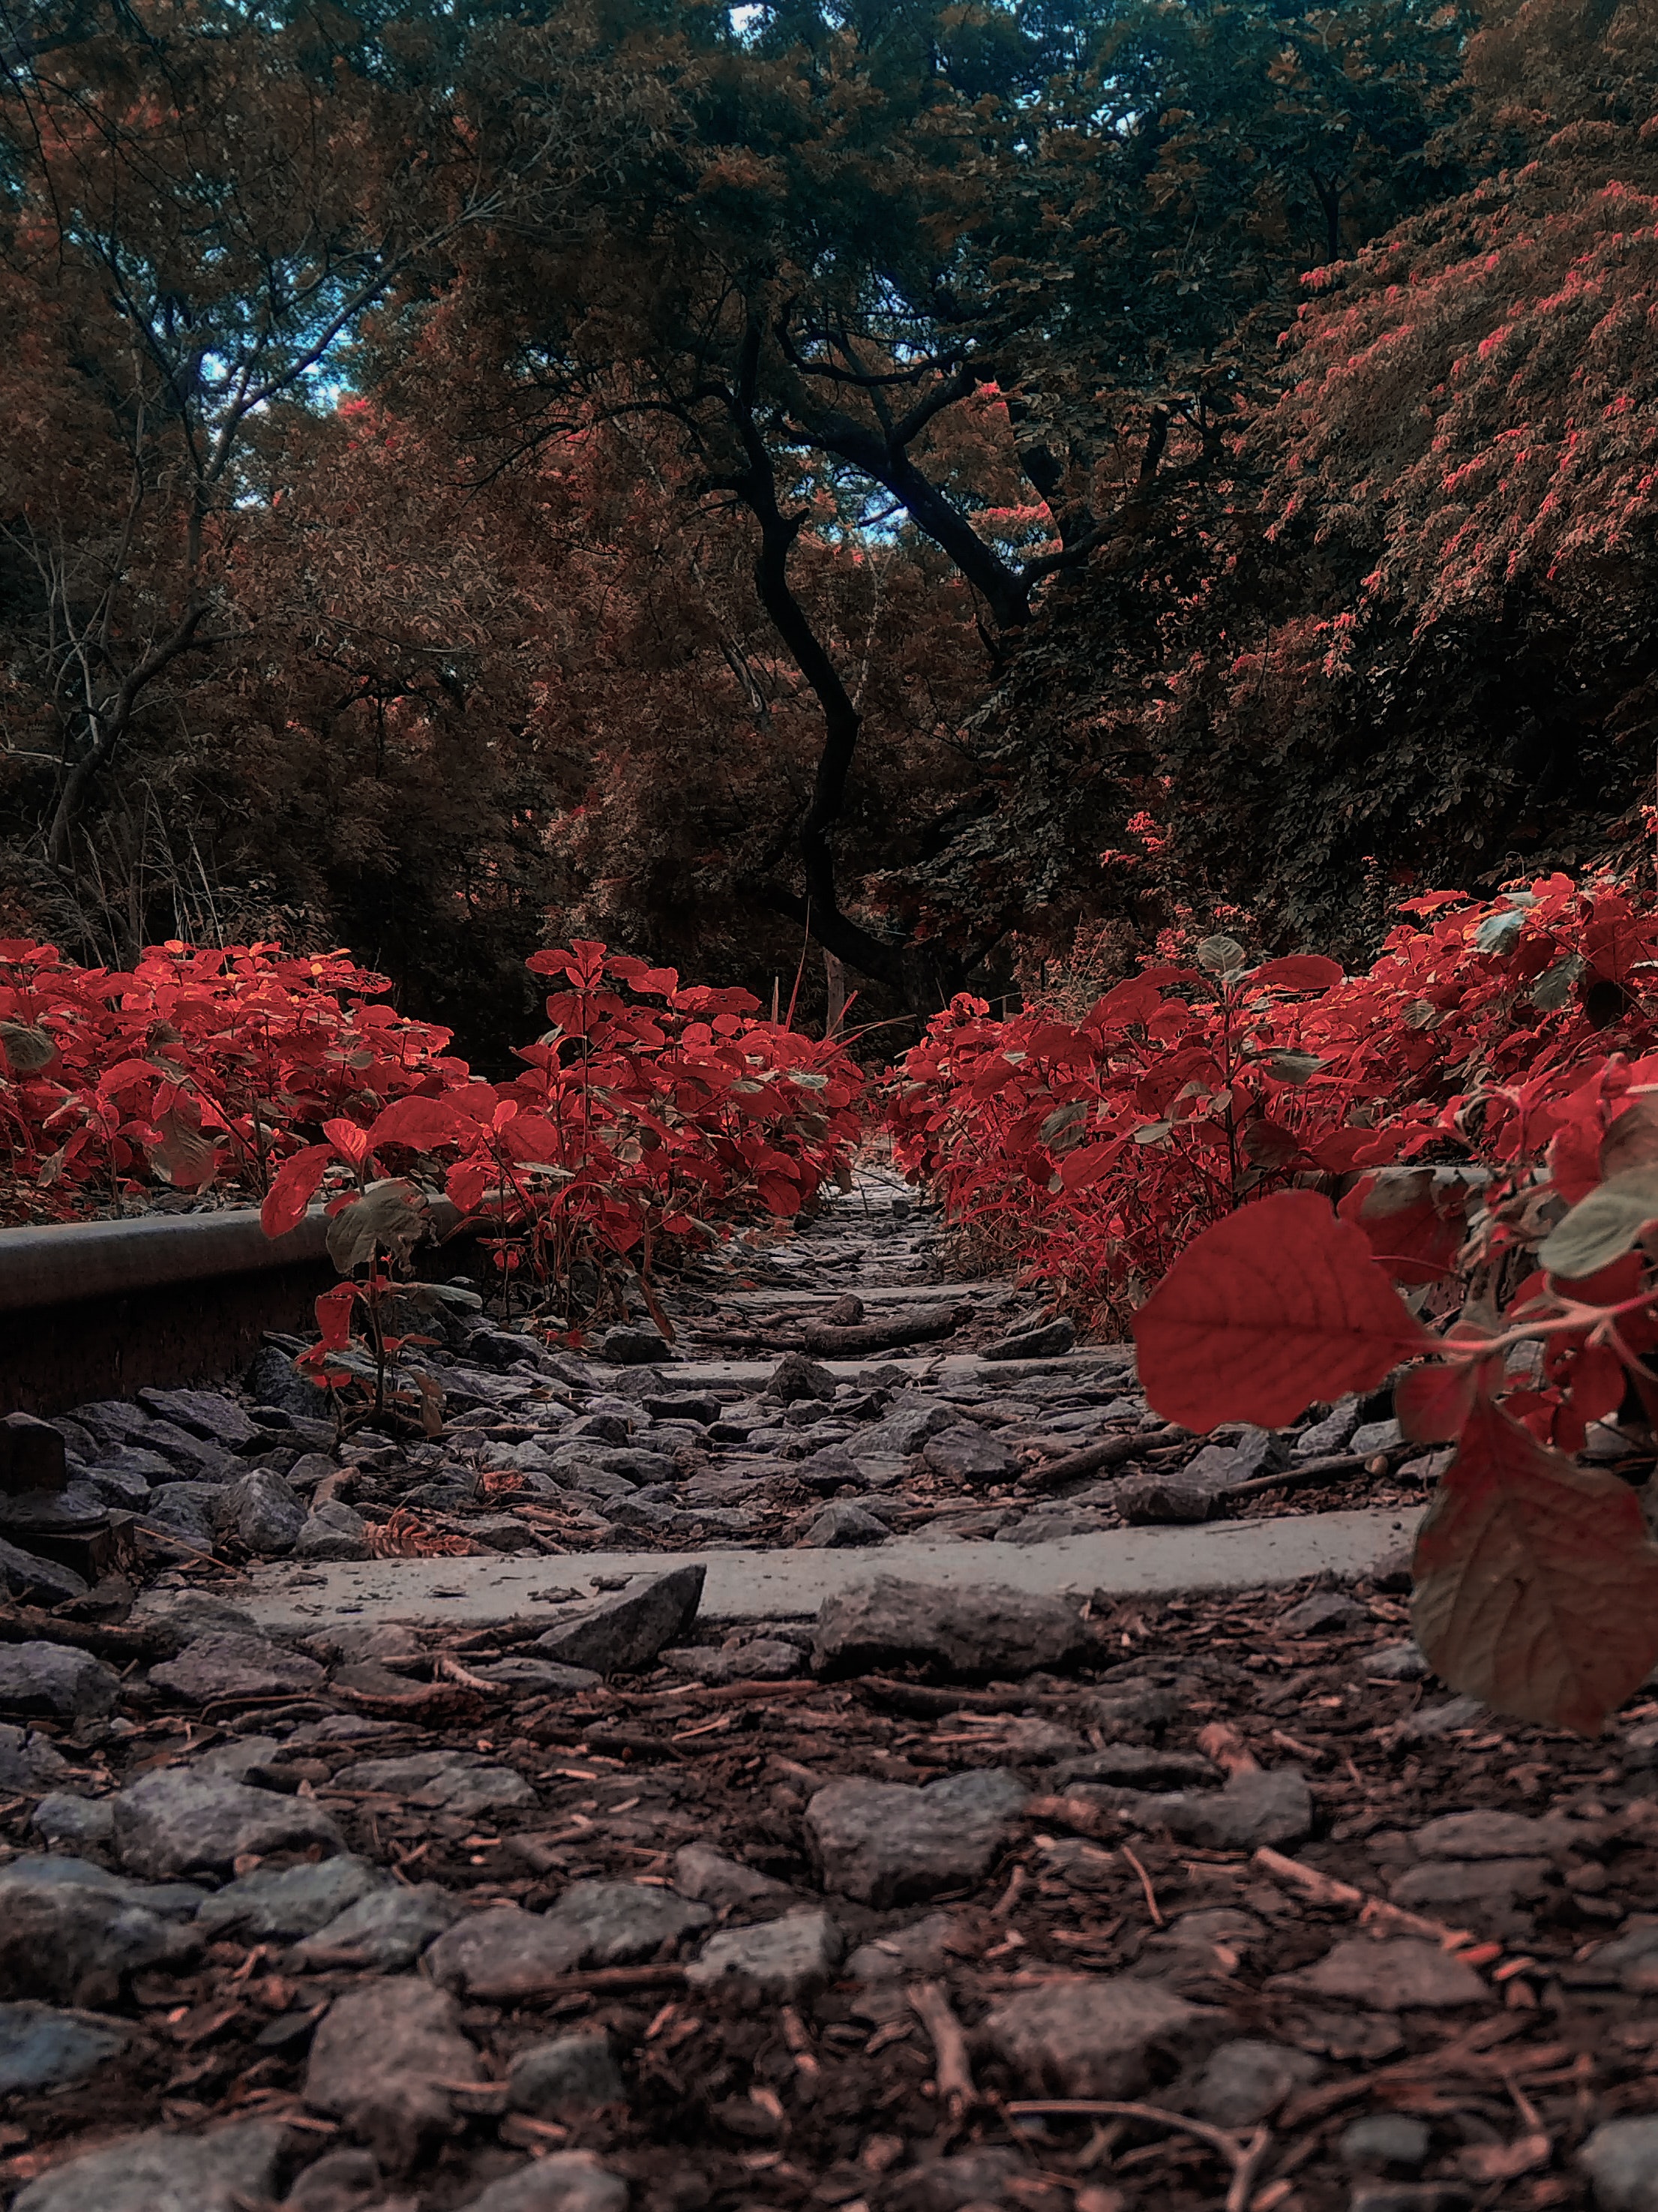
red, tree, leaf, nature, sky, autumn, natural landscape, plant, deciduous, woody plant, botany, garden, spring, rock, landscape, branch, architecture, state park, maple, flower, shrub, soil, botanical garden, Colorfulness, national park, Tints and shades, reflection, maple leaf, forest, perennial plant, park